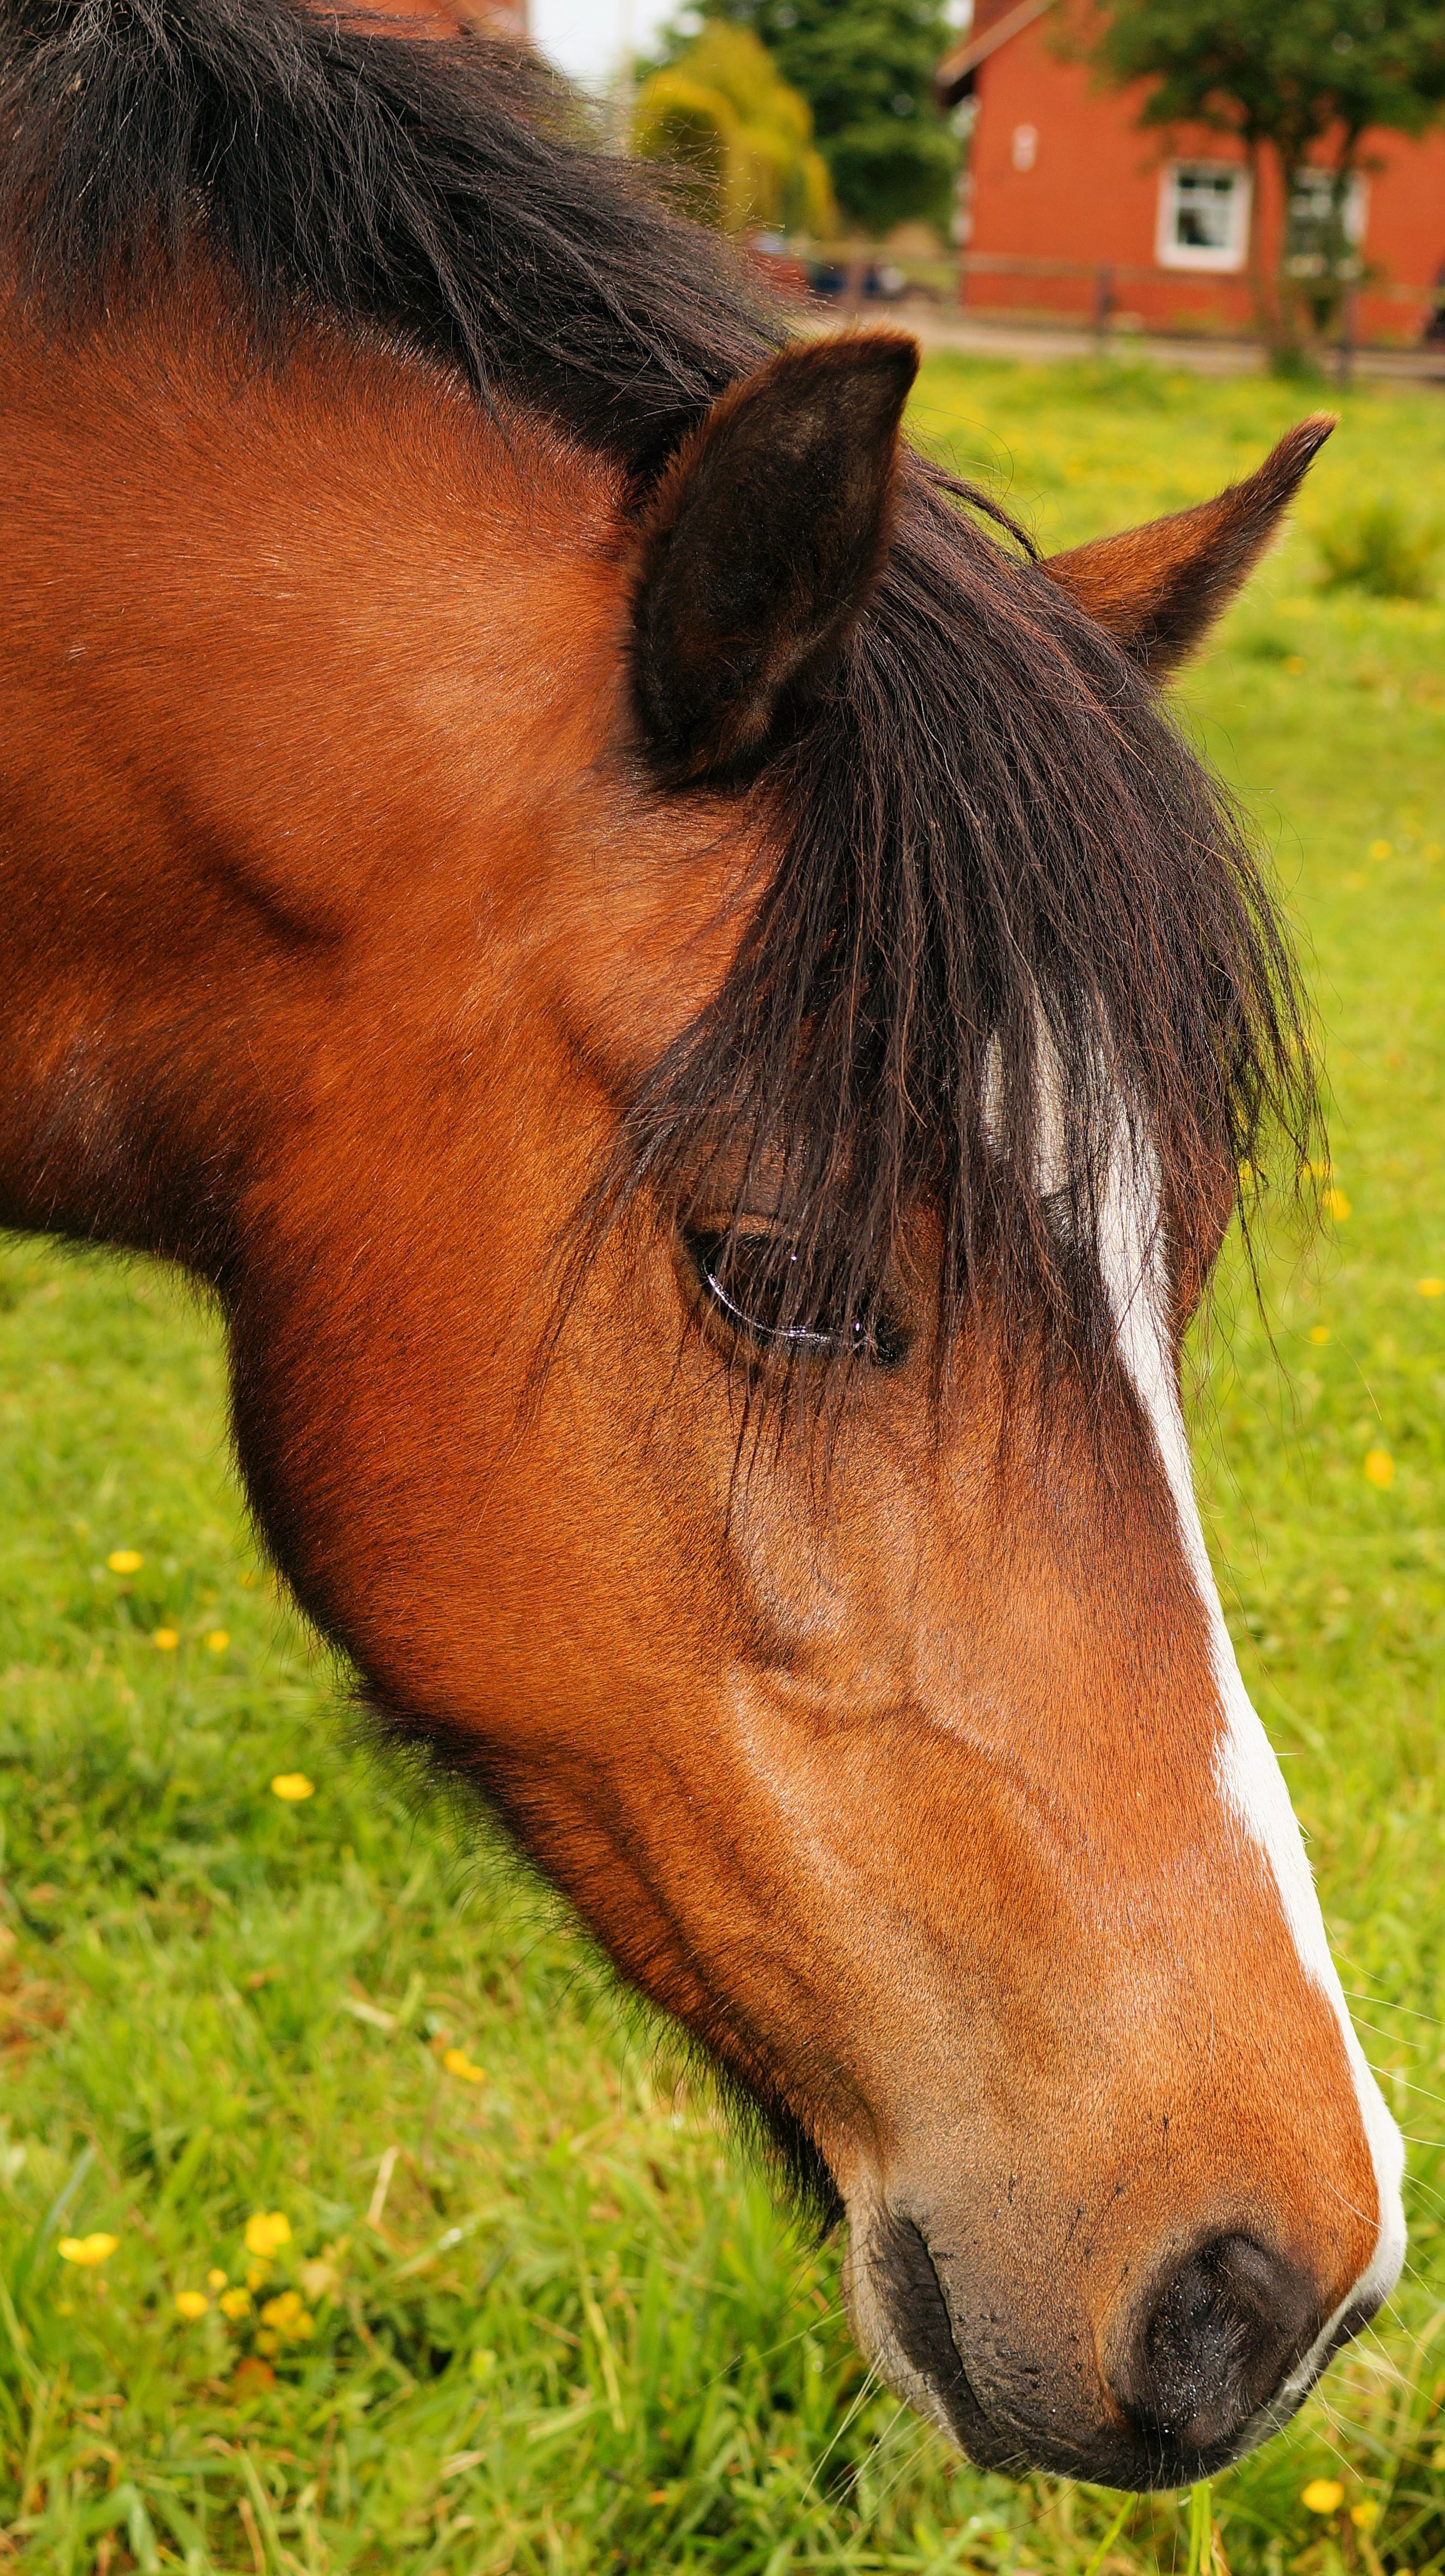
meadow, portrait, pasture, grazing, horse, mammal, stallion, mane, fauna, graze, head, vertebrate, mare, foal, noble, horse like mammal, mustang horse